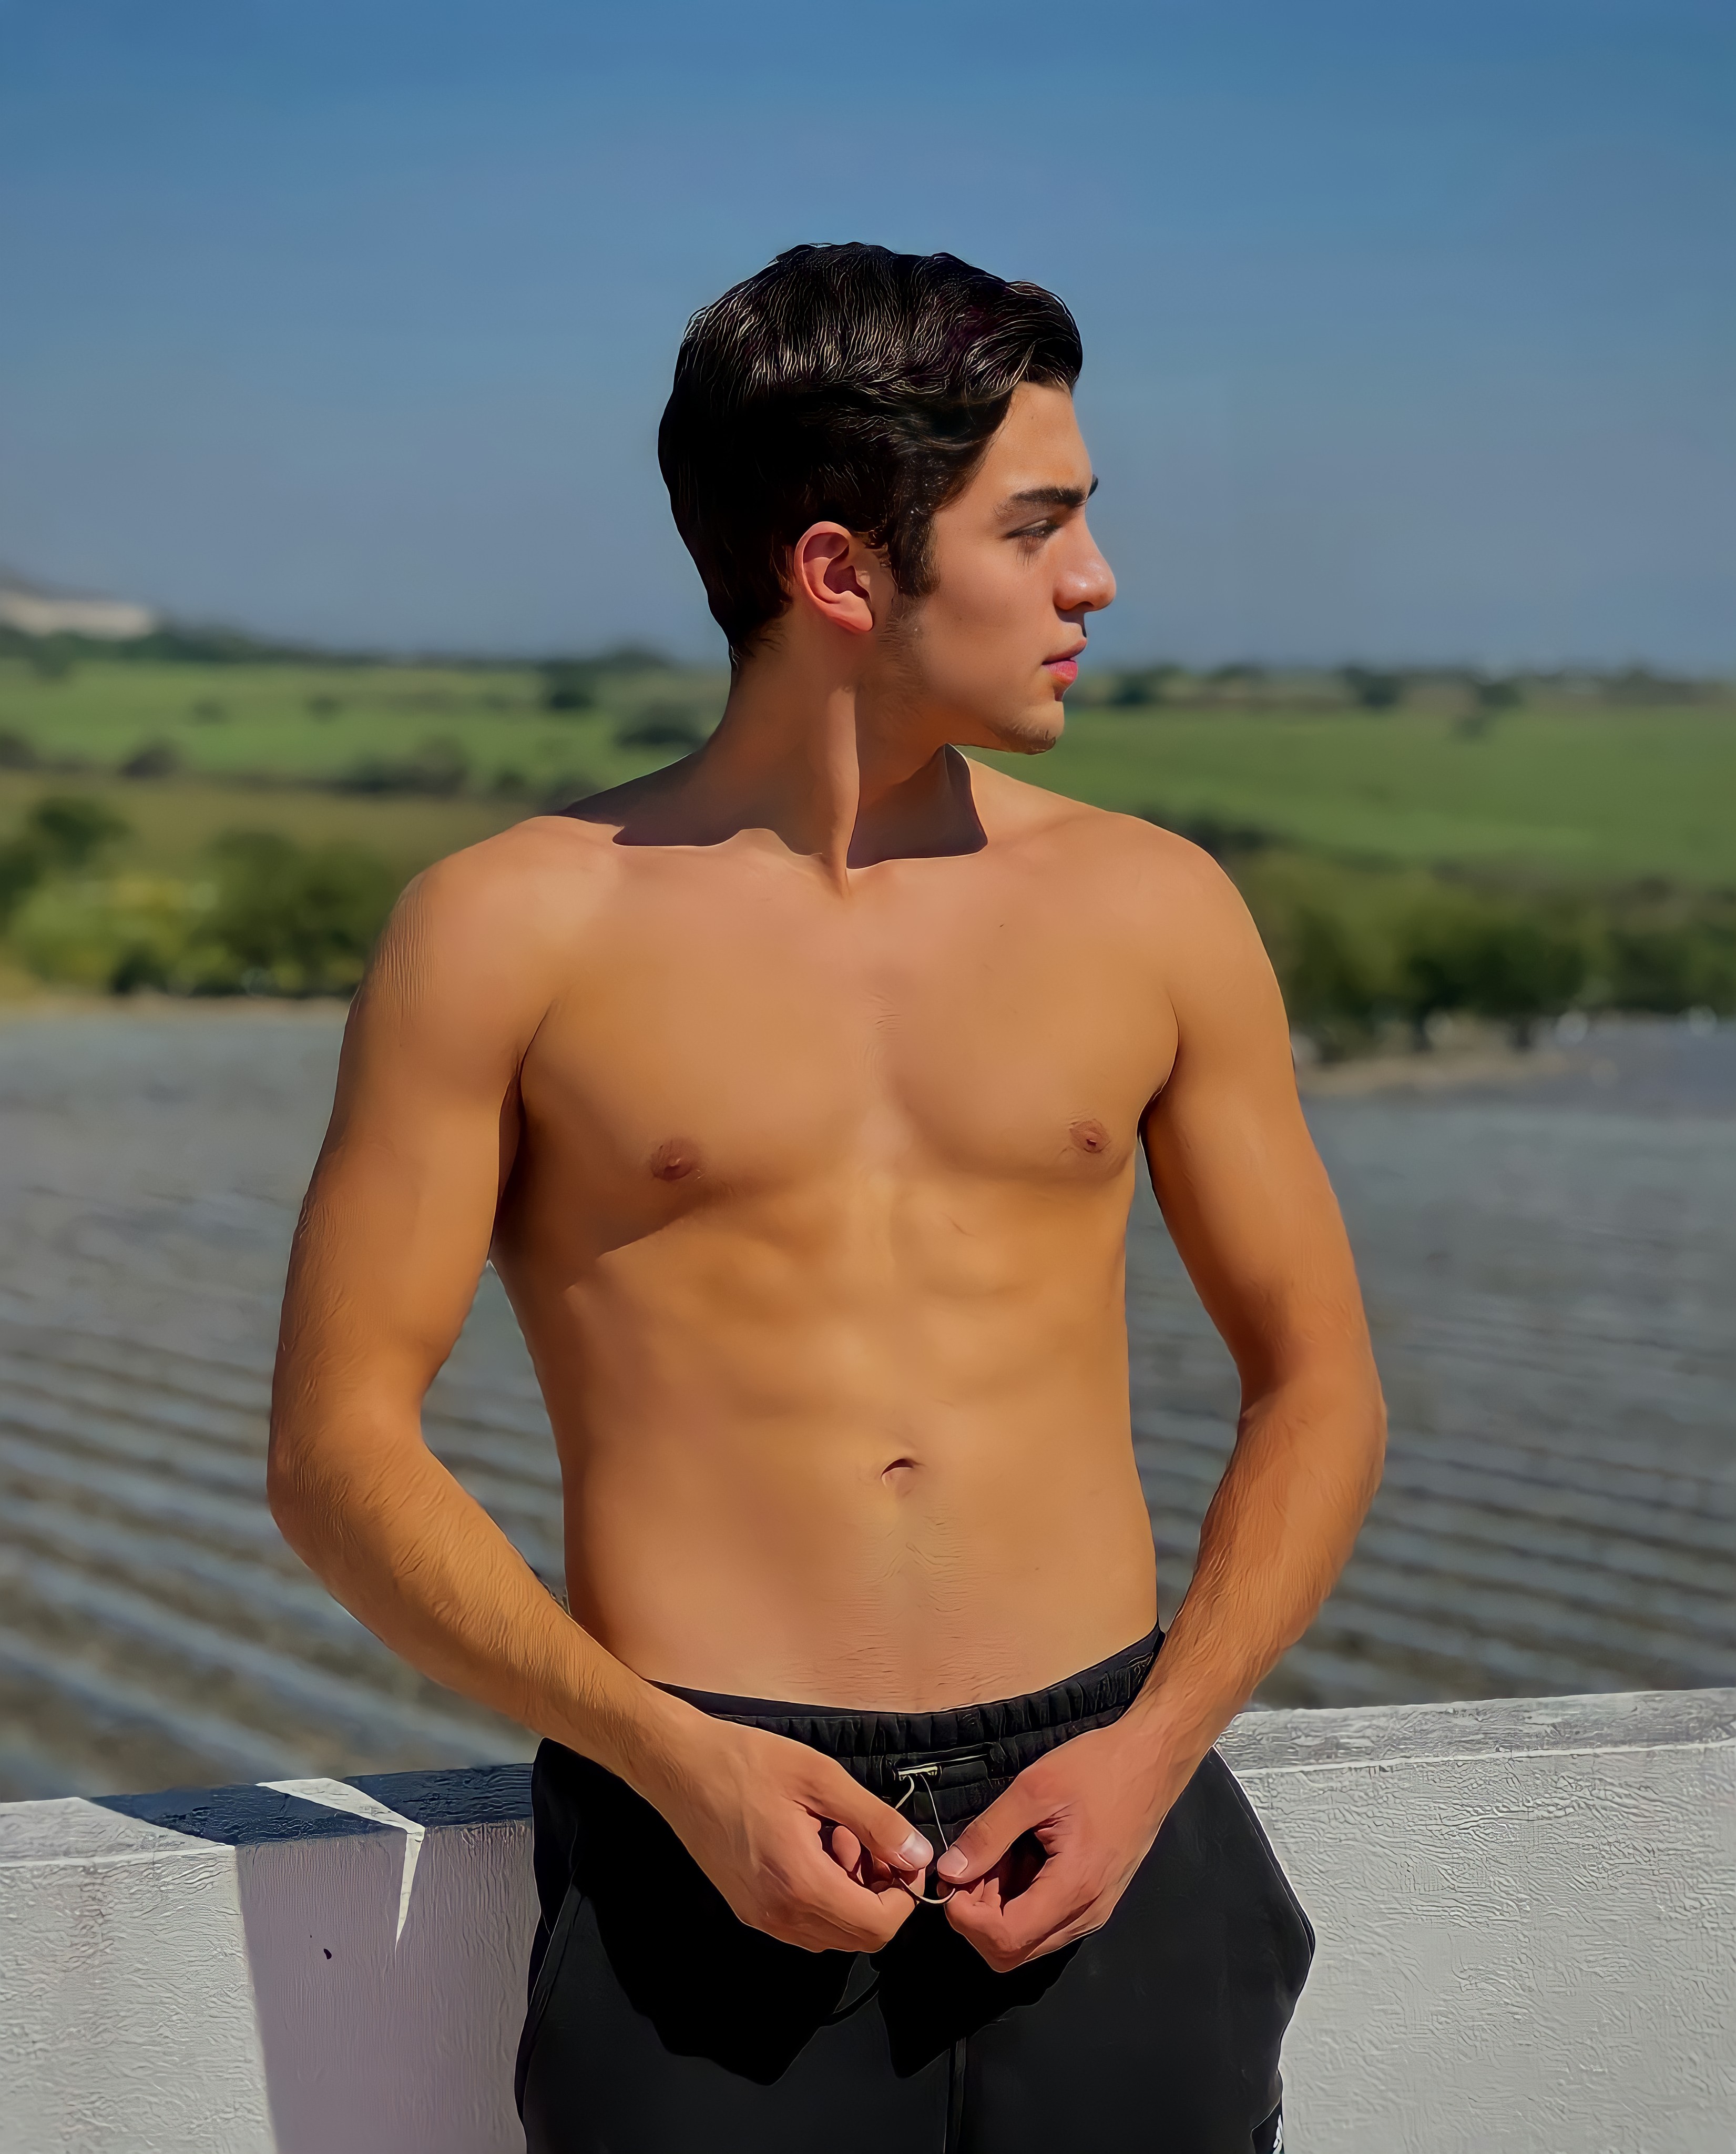
cute boy, beautiful man, mexican man, water, head, sky, arm, shoulder, muscle, human body, neck, trunks, sleeve, flash photography, waist, swimwear, thigh, abdomen, lake, trunk, elbow, chest, Barechested, sports equipment, navel, knee, human leg, leisure, grass, undergarment, board short, underpants, beach, back, fun, personal protective equipment, briefs, sitting, swim brief, vacation, horizon, facial hair